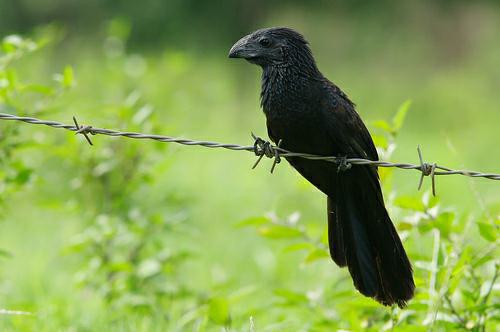
A photo of a groove billed ani